Parkview Health

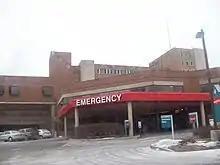
A Parkview operated hospital in Fort Wayne, Indiana

Parkview Health traces its roots back to Fort Wayne City Hospital, founded in 1878. Subsequent hospitals in Parkview’s history include Hope Hospital (1891 – 1922), Methodist Hospital (1922 – 1953), Parkview Memorial Hospital (1953 – 1955) and Parkview Hospital (1955 – ). Parkview Health System, Inc. was incorporated in May 1995.